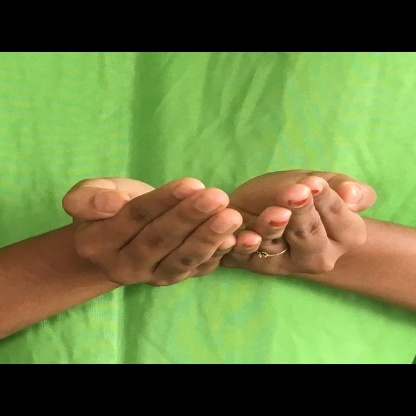
Mudra: Pushpaputa